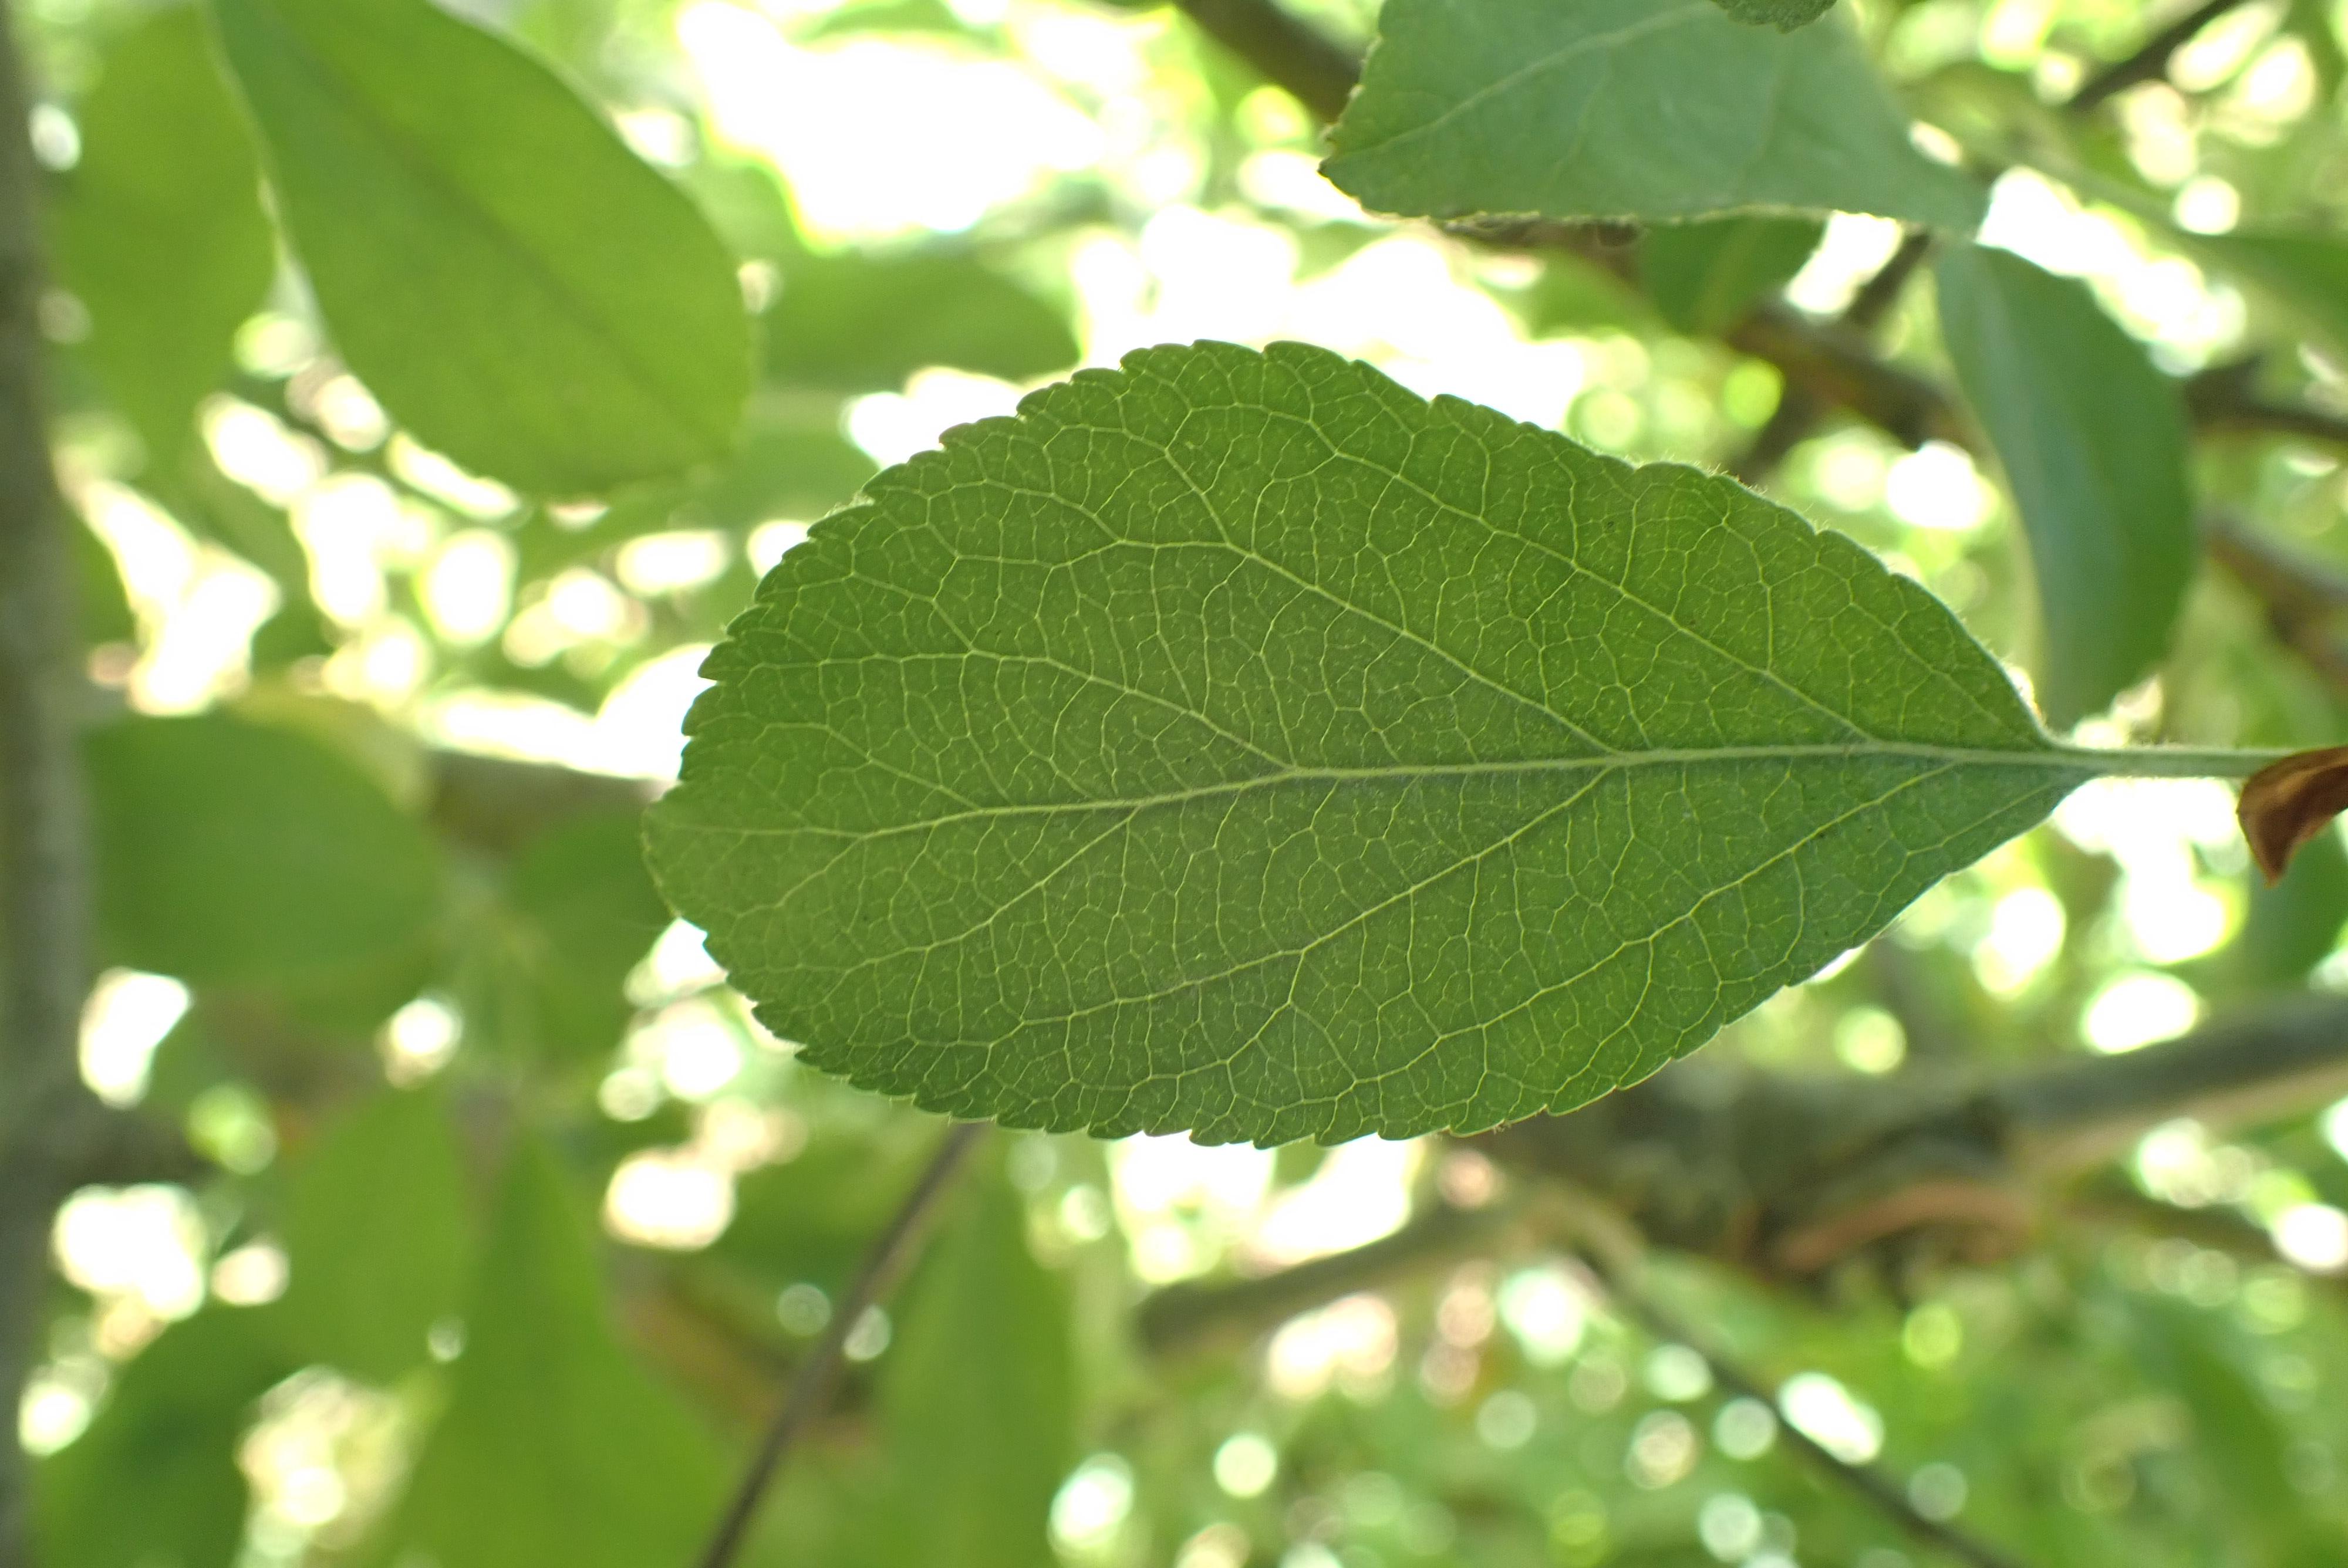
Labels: healthy